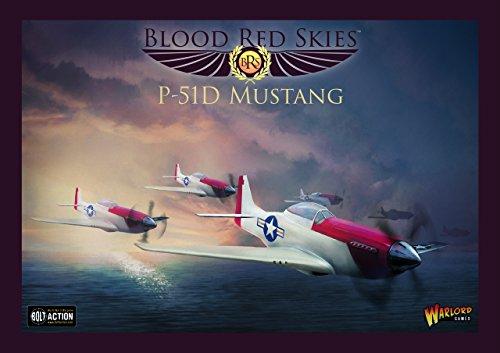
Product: Blood Red Skies P-51 D Mustang Squadron 1:200 WWII Mass Air Combat War Game
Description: Blood Red Skies is a tabletop miniatures game where you command formations of fighter aircraft in battle.
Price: $21.14
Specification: ProductDimensions:9x6x4inches|ItemWeight:3.84ounces|ShippingWeight:3.84ounces(Viewshippingratesandpolicies)|ASIN:B07C32CTXD|Itemmodelnumber:772013001|Manufacturerrecommendedage:14yearsandup